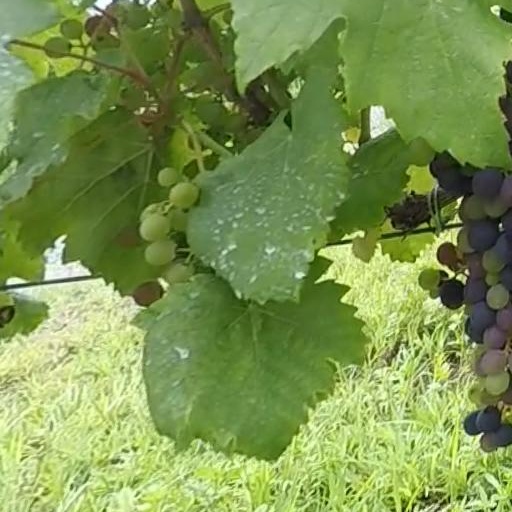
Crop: grape